Mount Baldhead

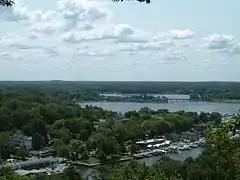
Saugatuck MI from Mount Baldhead

Mount Baldhead, also known as Mt. Baldy and Radar Hill, is a tall dune about seventy miles north of the Indiana border on the west shore of Michigan in Allegan County.